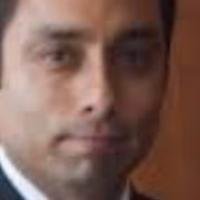
Age group: age 41-55